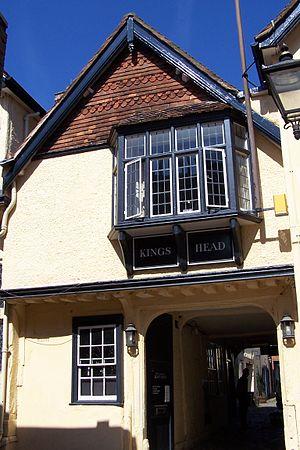
Cette liste des musées du Buckinghamshire, Angleterre contient des musées qui sont définis dans ce contexte comme des institutions qui recueillent et soignent des objets d'intérêt culturel, artistique, scientifique ou historique. leurs collections ou expositions connexes disponibles pour la consultation publique. Sont également inclus les galeries d'art à but non lucratif et les galeries d'art universitaires. Les musées virtuels ne sont pas inclus.